Whitechapel murders

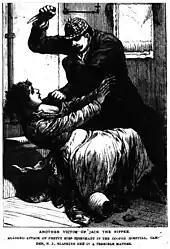
February 1889 "National Police Gazette" illustration referencing the Whitechapel murders

A woman's torso was found at 5:15 a.m. on Tuesday 10 September 1889 under a railway arch in Pinchin Street, Whitechapel. Extensive bruising about the victim's back, hip, and arm indicated that she had been severely beaten shortly before her death, which had occurred approximately one day prior to the discovery of her torso. The victim's abdomen was also extensively mutilated in a manner reminiscent of the Ripper, although her genitals had not been wounded. The dismembered sections of the body are believed to have been transported to the railway arch, hidden under an old chemise. The age of the victim was estimated at 30–40 years. Despite a search of the area, no other sections of her body were ever found, and neither the victim nor the culprit were ever identified.